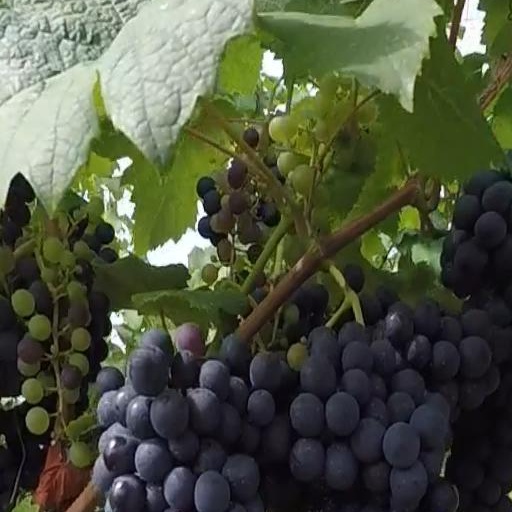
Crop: grape